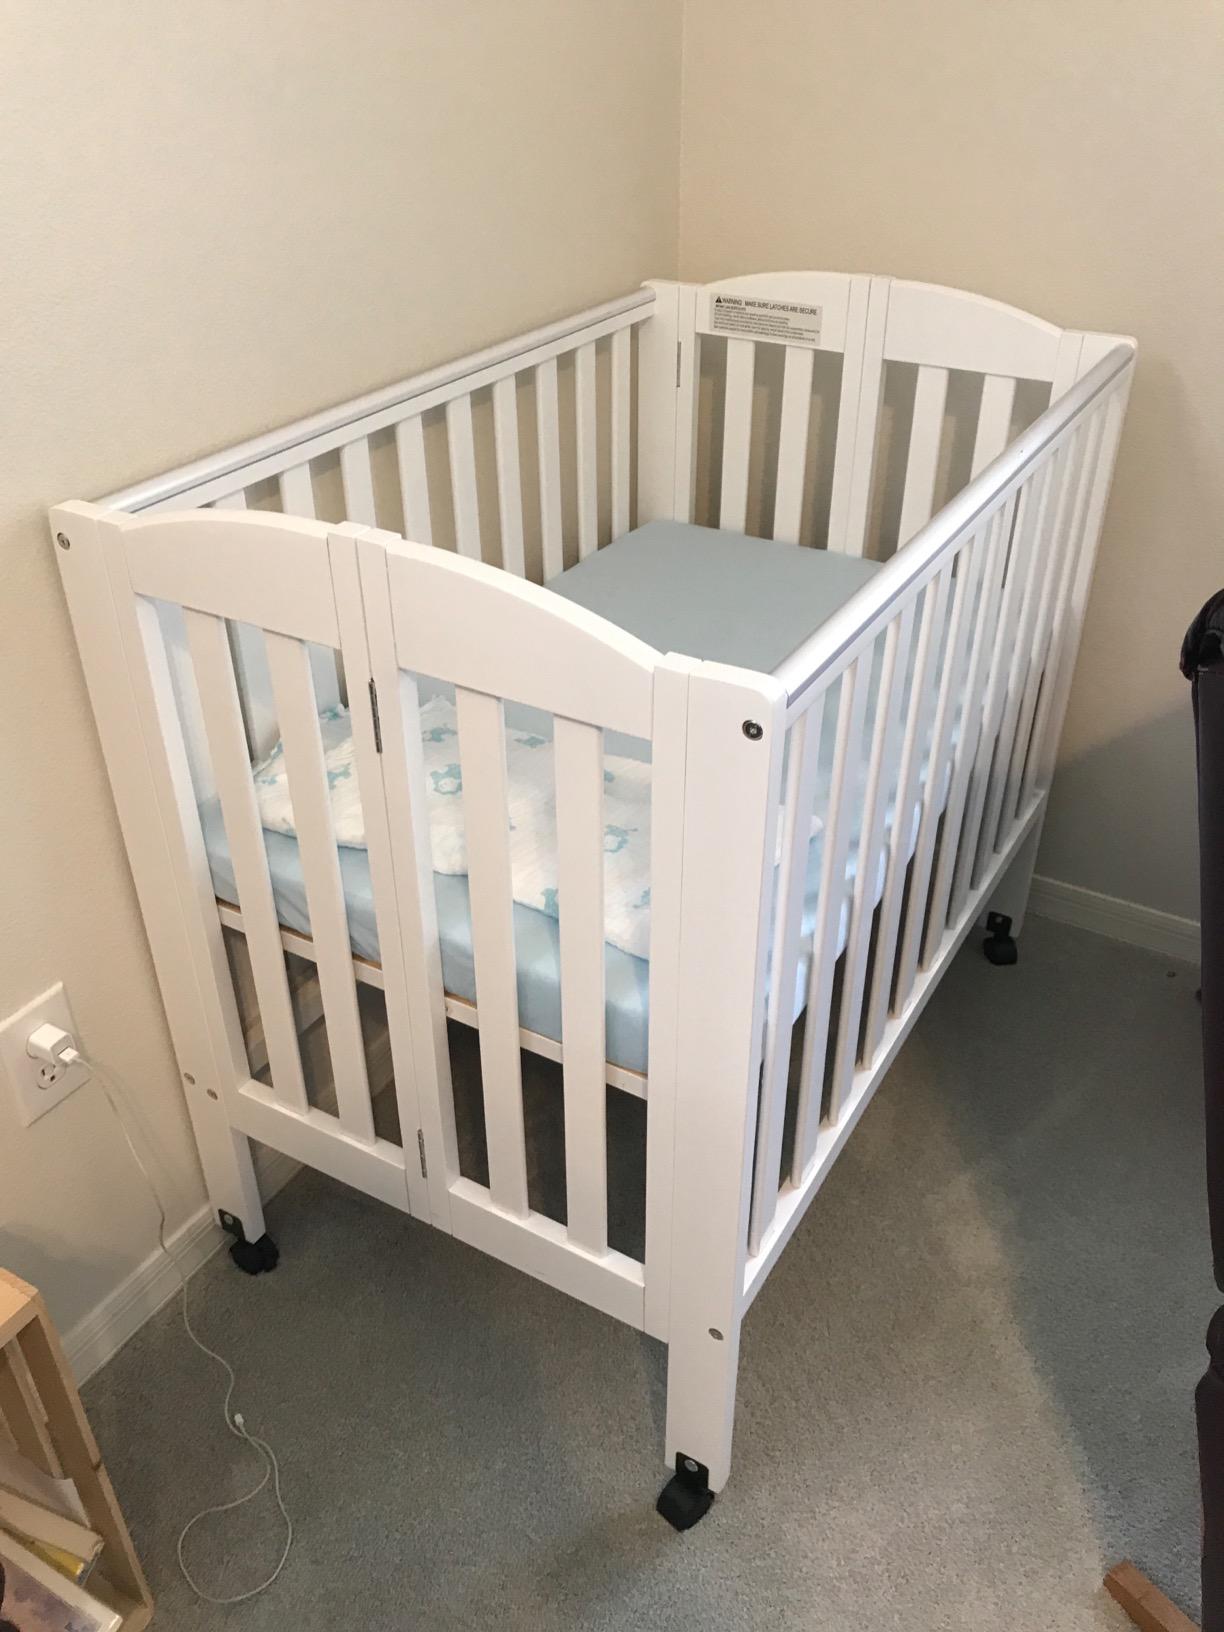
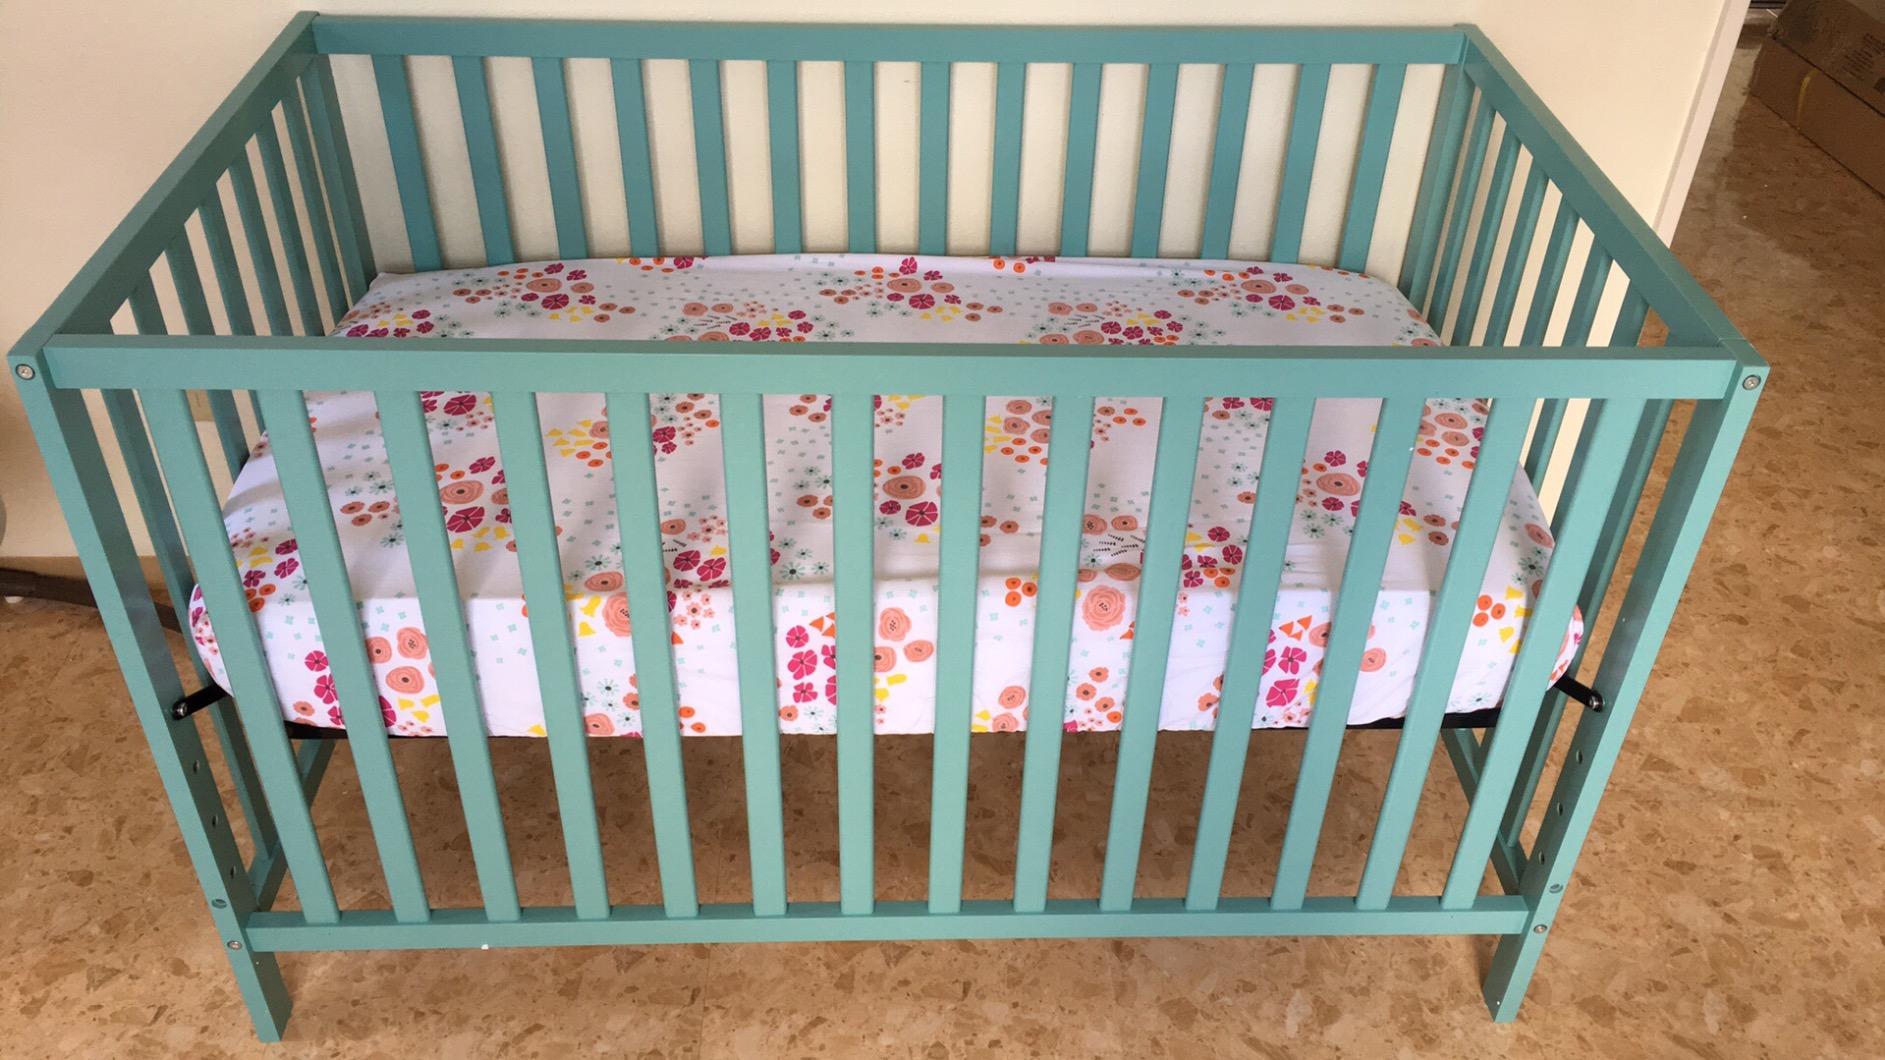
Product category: products_crib
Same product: no